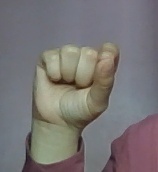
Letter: fa